Synthetic ion channels

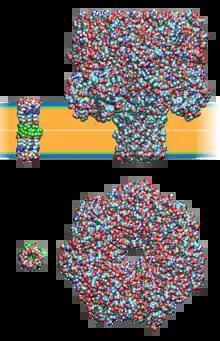
Size comparison of the postulated dimer of cyclodextrin half-channels (synthetic ion channel, left), and hemolysin (a natural pore, right)

Synthetic ion channels are "de novo" chemical compounds that insert into lipid bilayers, form pores, and allow ions to flow from one side to the other. They are man-made analogues of natural ion channels, and are thus also known as artificial ion channels. Compared to biological channels, they usually allow fluxes of similar magnitude but are